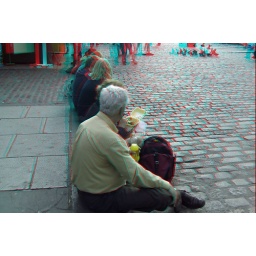
Covent Garden London in anaglyph 3D stereo red cyan glasses to view